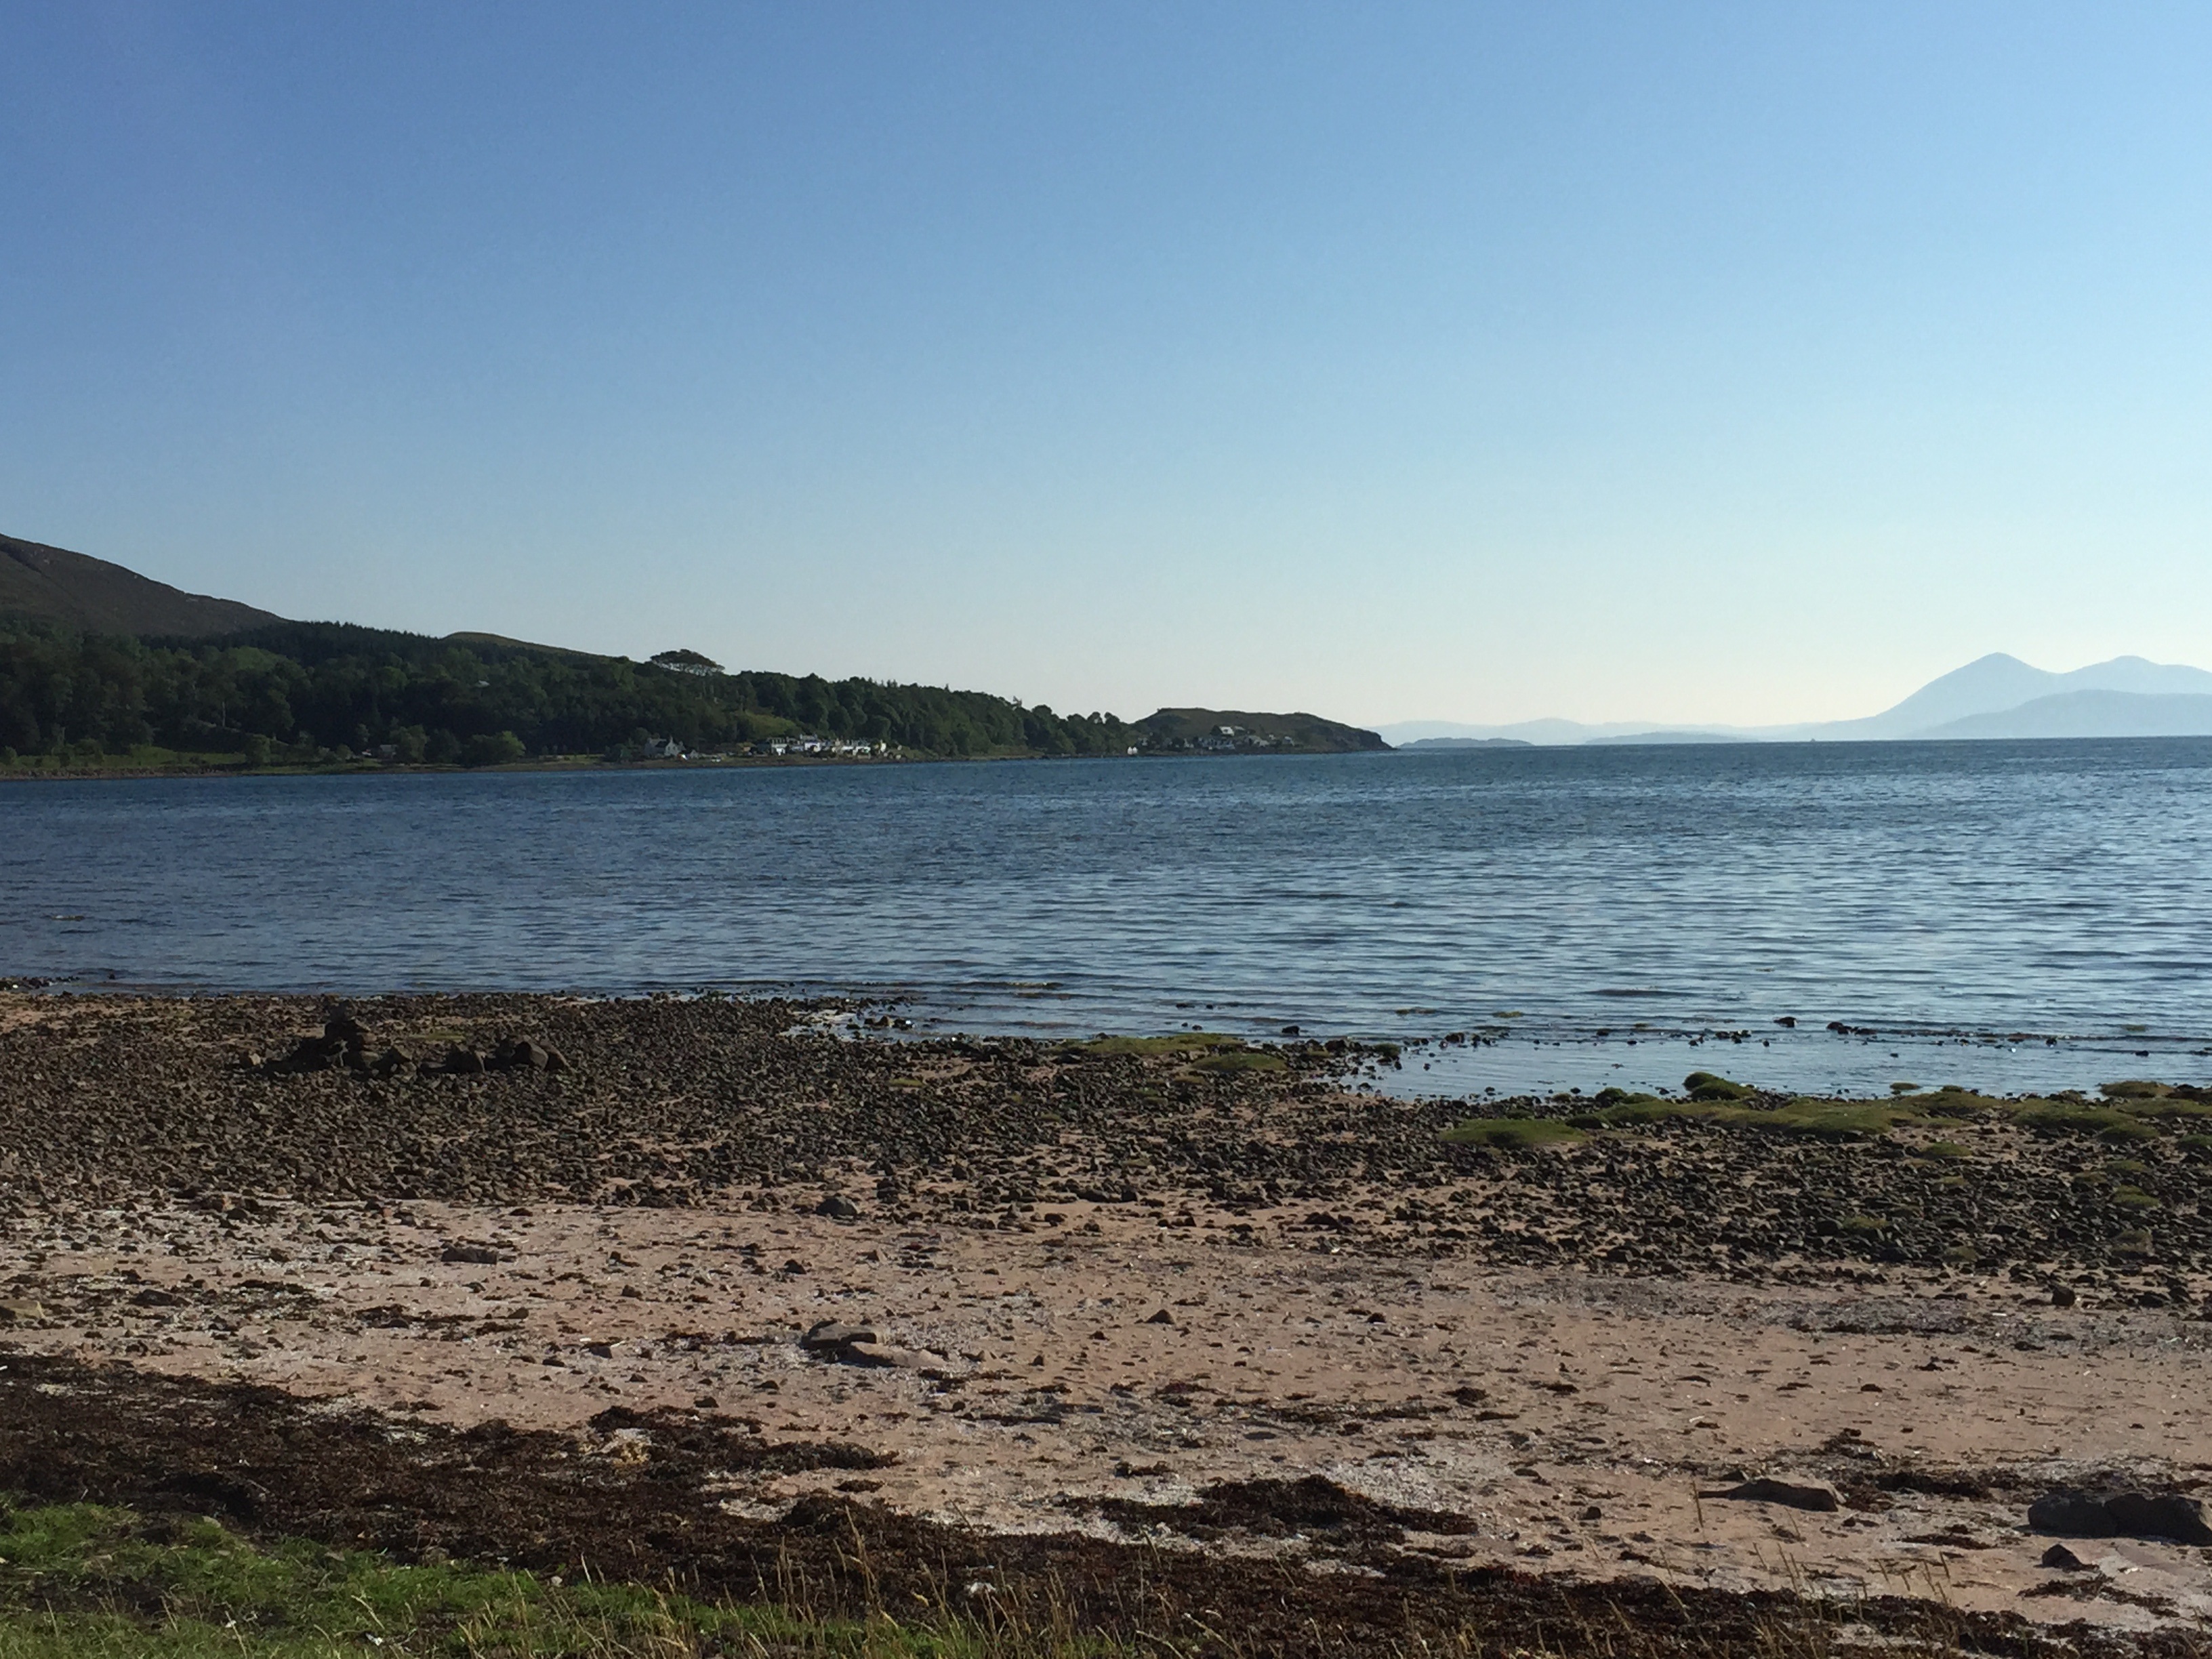
beach, landscape, sea, coast, water, ocean, horizon, shore, lake, cove, bay, reservoir, body of water, scotland, loch, skye